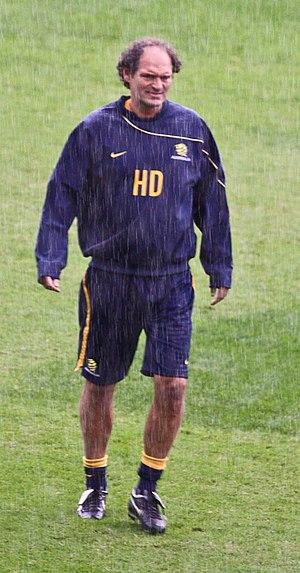
Henk Duut est un footballeur néerlandais né le 14 janvier 1964. Il évoluait au poste de défenseur. Après sa carrière de joueur, il se reconvertit comme entraîneur.